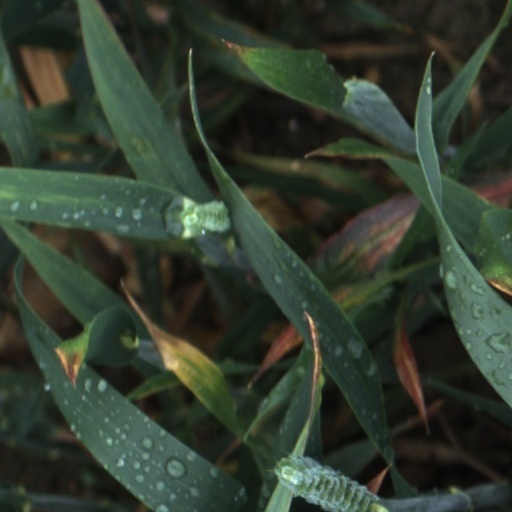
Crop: wheat